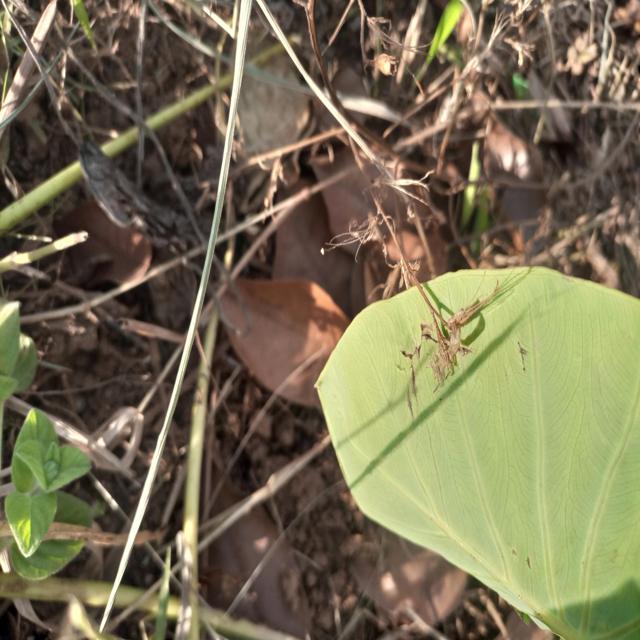
Label: Early_Blight